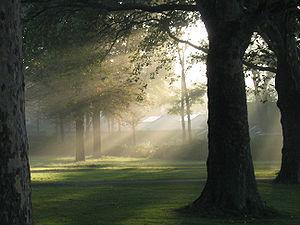
L’effet Tyndall est un phénomène d'optique.